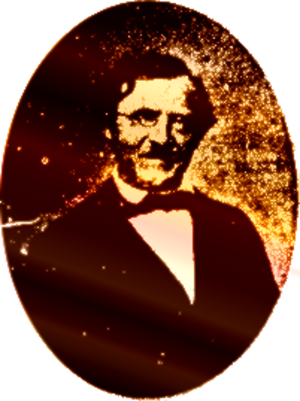
La Nouvelle Biographie générale est un livre de référence sur les biographies françaises.
Jean-Chrétien-Ferdinand Hœfer, né Johann Christian Ferdinand Höfer le 21 avril 1811 à Döschnitz et mort le 4 mai 1878 à Brunoy, est un médecin, lexicographe et écrivain français de naissance allemande.